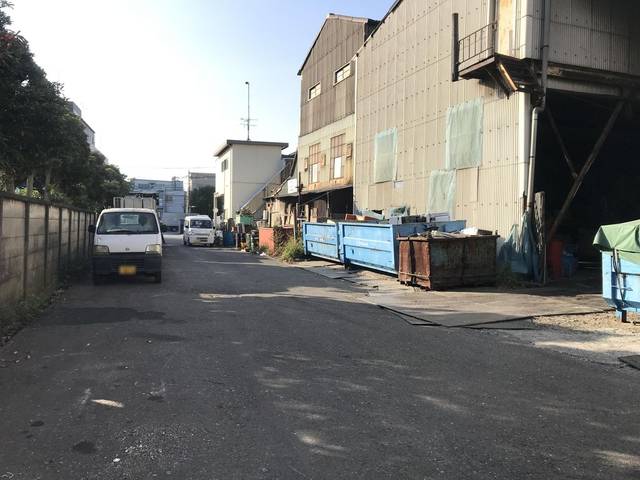
Region: Japan
Coordinates: 35.536, 139.752